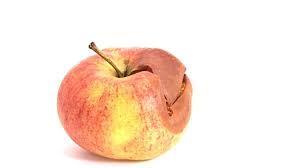
Label: apples